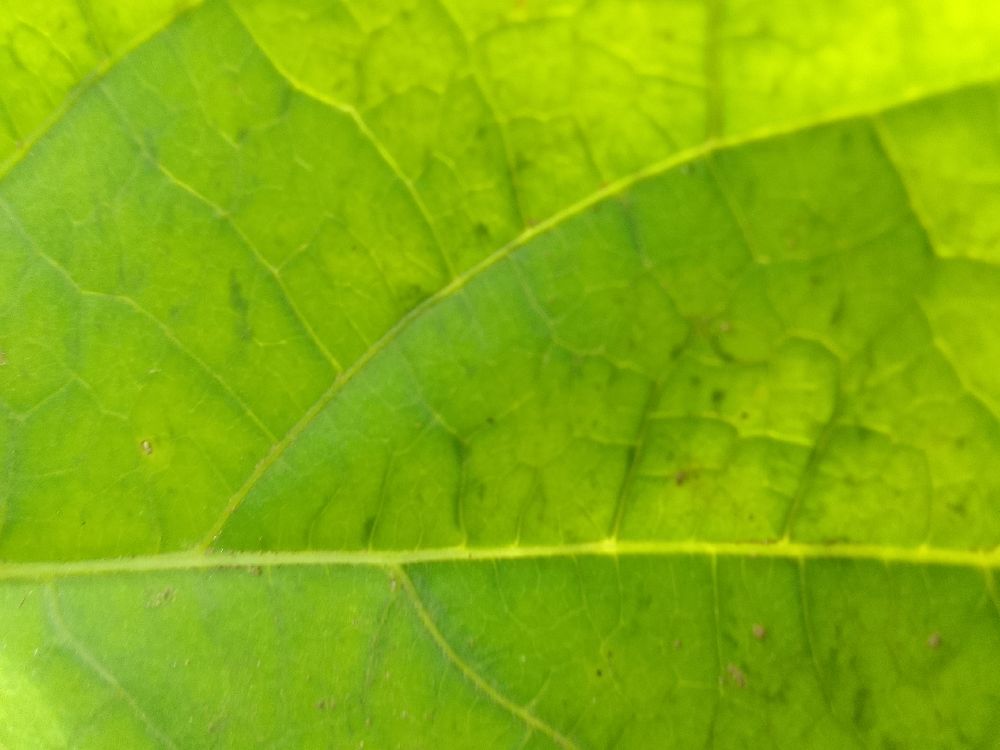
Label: healthy